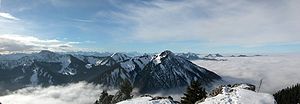
Bayerske Alper
Udsigt mod vest til Wallberg i Mangfallgebirge
Begrebet de Bayerske Alper står for de fleste for alle bjergene i den bayerske del af Alperne, men nogle regner dem kun for den del der er i Oberbayern. Allgäuer Alperne hører efter en ældre tradition til Schwaben, og ikke til Bayerske Alper.